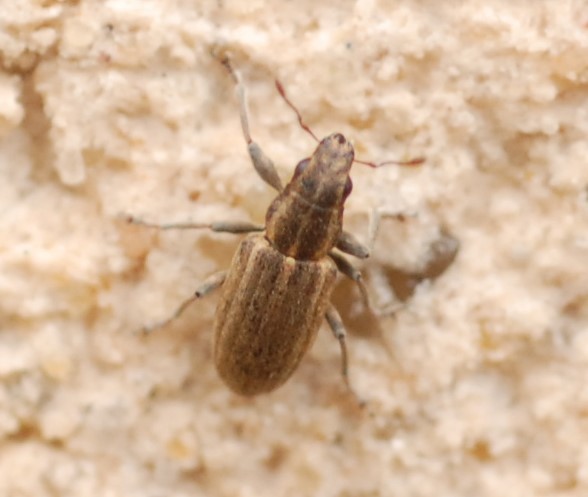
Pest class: pea_leaf_weevil